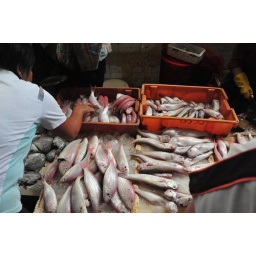
Fresh fish in Sanya's market